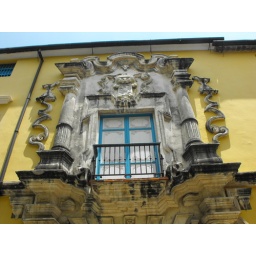
Lots of ornate doors and windows in Havana